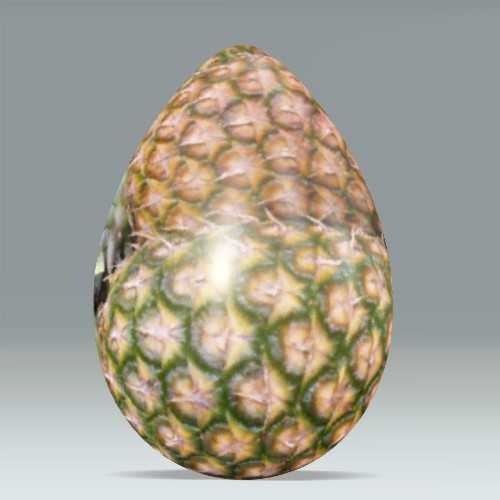
Label: Pineapple